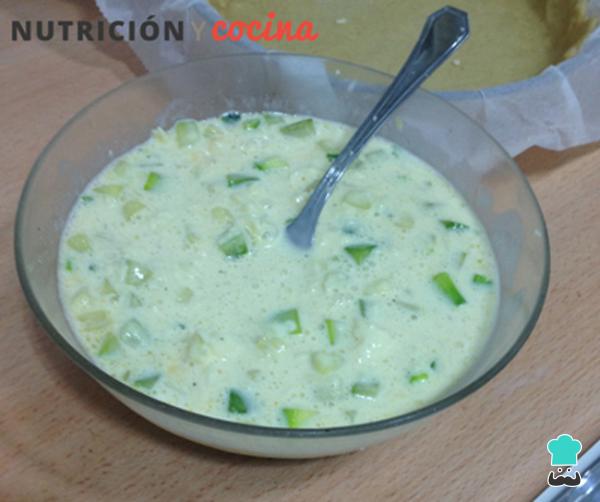
A continuación, en un bol mezclamos la nata líquida, el queso, los huevos batidos y el calabacín salteado y reservamos el relleno de la quiche de calabacín y queso para más tarde, cuando la base esté hecha.